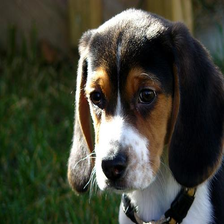
Species: dog
Breed: beagle